Halicampus

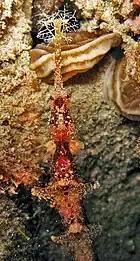
The ornate pipefish, "Halicampus macrorhynchus", showing the whiskery projections from the snout

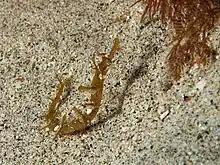
The ornate pipefish, "Halicampus macrorhynchus", showing the overall appearance including the projections from the sides of the body

Adults mainly live in sheltered areas such as coral reefs, seagrass beds or among macroalgae. Some species are most often found on or in coral rubble and sand or mud. Along with other members of the family Syngnathidae, they have protective bony or osseous armor plates covering their body surface. This limits their flexibility so that they tend to swim rather sluggishly, mainly using rapid fin movements. They also have characteristically fused jaws. For those species where the feeding habits are known, the diet consists of small planktonic crustacea which are snapped up by the small mouth at the tip of the snout, as they float past in the current. With a slim snout, relatively large eyes and raised rear part of the skull, the head is very reminiscent of that of a seahorse, in contrast to the long, slim body. There are often projections sticking out from the body and head at intervals along the length of the fish.